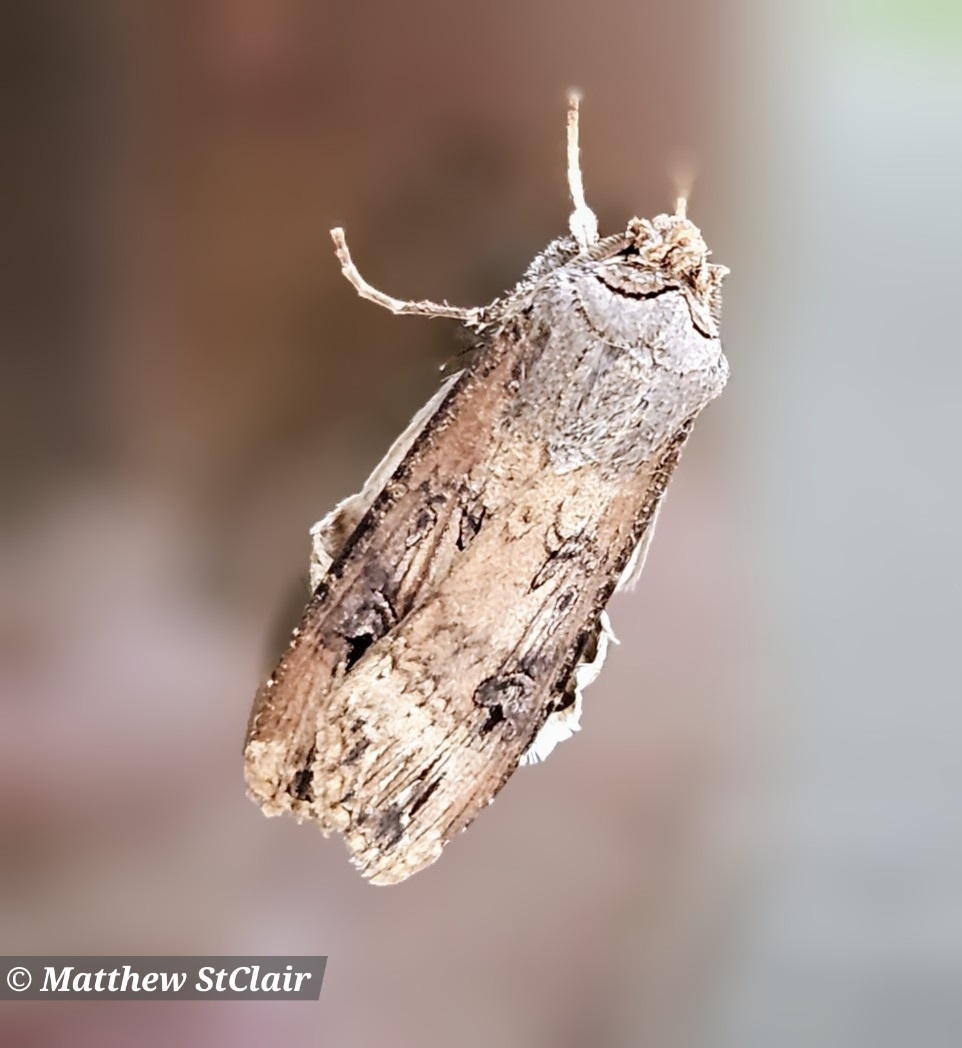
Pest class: cutworms